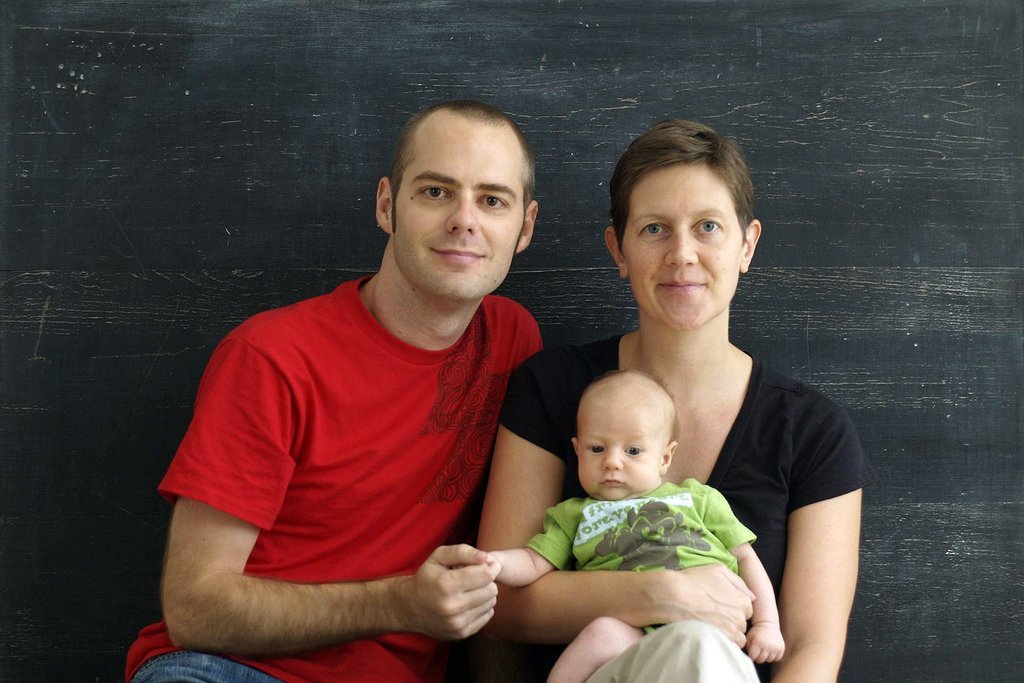
Label: not_food